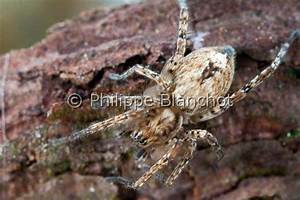
Label: spider